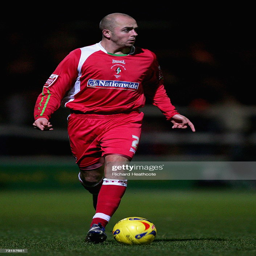
person is shown in action during a match against football team .